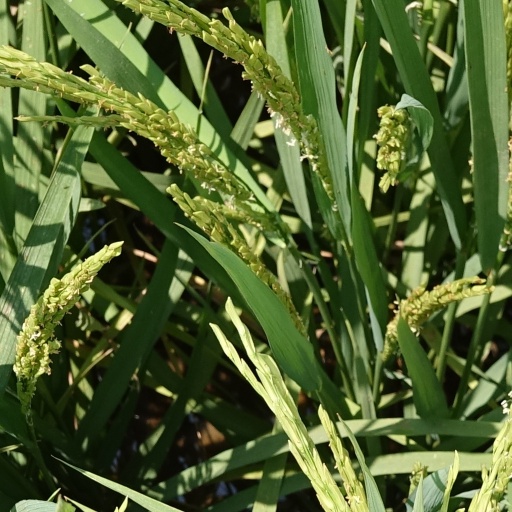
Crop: rice